Villers-le-Tilleul

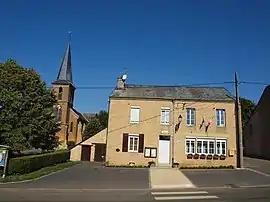
The town hall in Villers-le-Tilleul

Villers-le-Tilleul is a commune in the Ardennes department in northern France.